Athletics in epic poetry

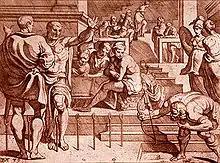
Odysseus Bow and the 12 Axes-Theodor van Thulden, 1606 - 1669

After evading the suitors' advances for many years in hopes that Odysseus might return, Penelope finally relented to the suitors' advances for her hand in marriage and set forth a challenge to determine which suitor she would marry. To obtain her hand in marriage, the suitor must string the bow of Odysseus and shoot an iron arrow clean through twelve axes. Telemachos, son of Odysseus and Penelope, stepped forth to attempt the athletic feat first in hopes of protecting his family's house. Telemachos tried three times to string the bow of Odysseus but failed each time. Odysseus, disguised as a beggar, stopped Telemachos from trying a fourth time. After Telemachos, suitor after suitor attempted the challenge, but all their attempts ended in failure. Odysseus, still disguised as an unknown beggar, then asked for a chance to shoot the bow. The suitors mockingly refused the disguised Odysseus' request, but Telemachos stepped in to give the beggar, Odysseus, a chance. Odysseus stepped up to line and took his time examining his bow. He then proceeded to string the bow with much ease, to the dismay of the suitors. Odysseus then released the string and let the arrow fly. It soared clean through all twelve axes. Odysseus then revealed himself, to much the shock of the suitors.